Palasip Qaqqaa

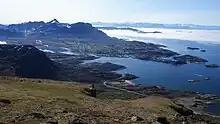
View to the south from the main summit: the road to Sisimiut Airport, Kangerluarsunnguaq Bay, Sisimiut, Nasaasaaq, Amerloq Fjord, Maniitsorsuaq Island, Uummannaarsuk, Ikertooq Fjord, Itilleq, and Paornaqussuit Qavat, the glaciated mountain range bounding Kangerlussuaq Fjord from the northwest.

Palasip Qaqqaa has two distinct summits: the western and the main, eastern summit, culminating in two peaks at . The summits are separated by a depression of a very wide saddle. The massif is separated from the remainder of the ridge via several indistinctive saddles in the east.